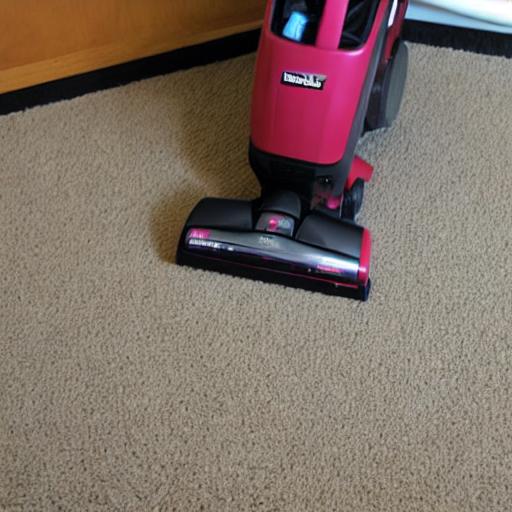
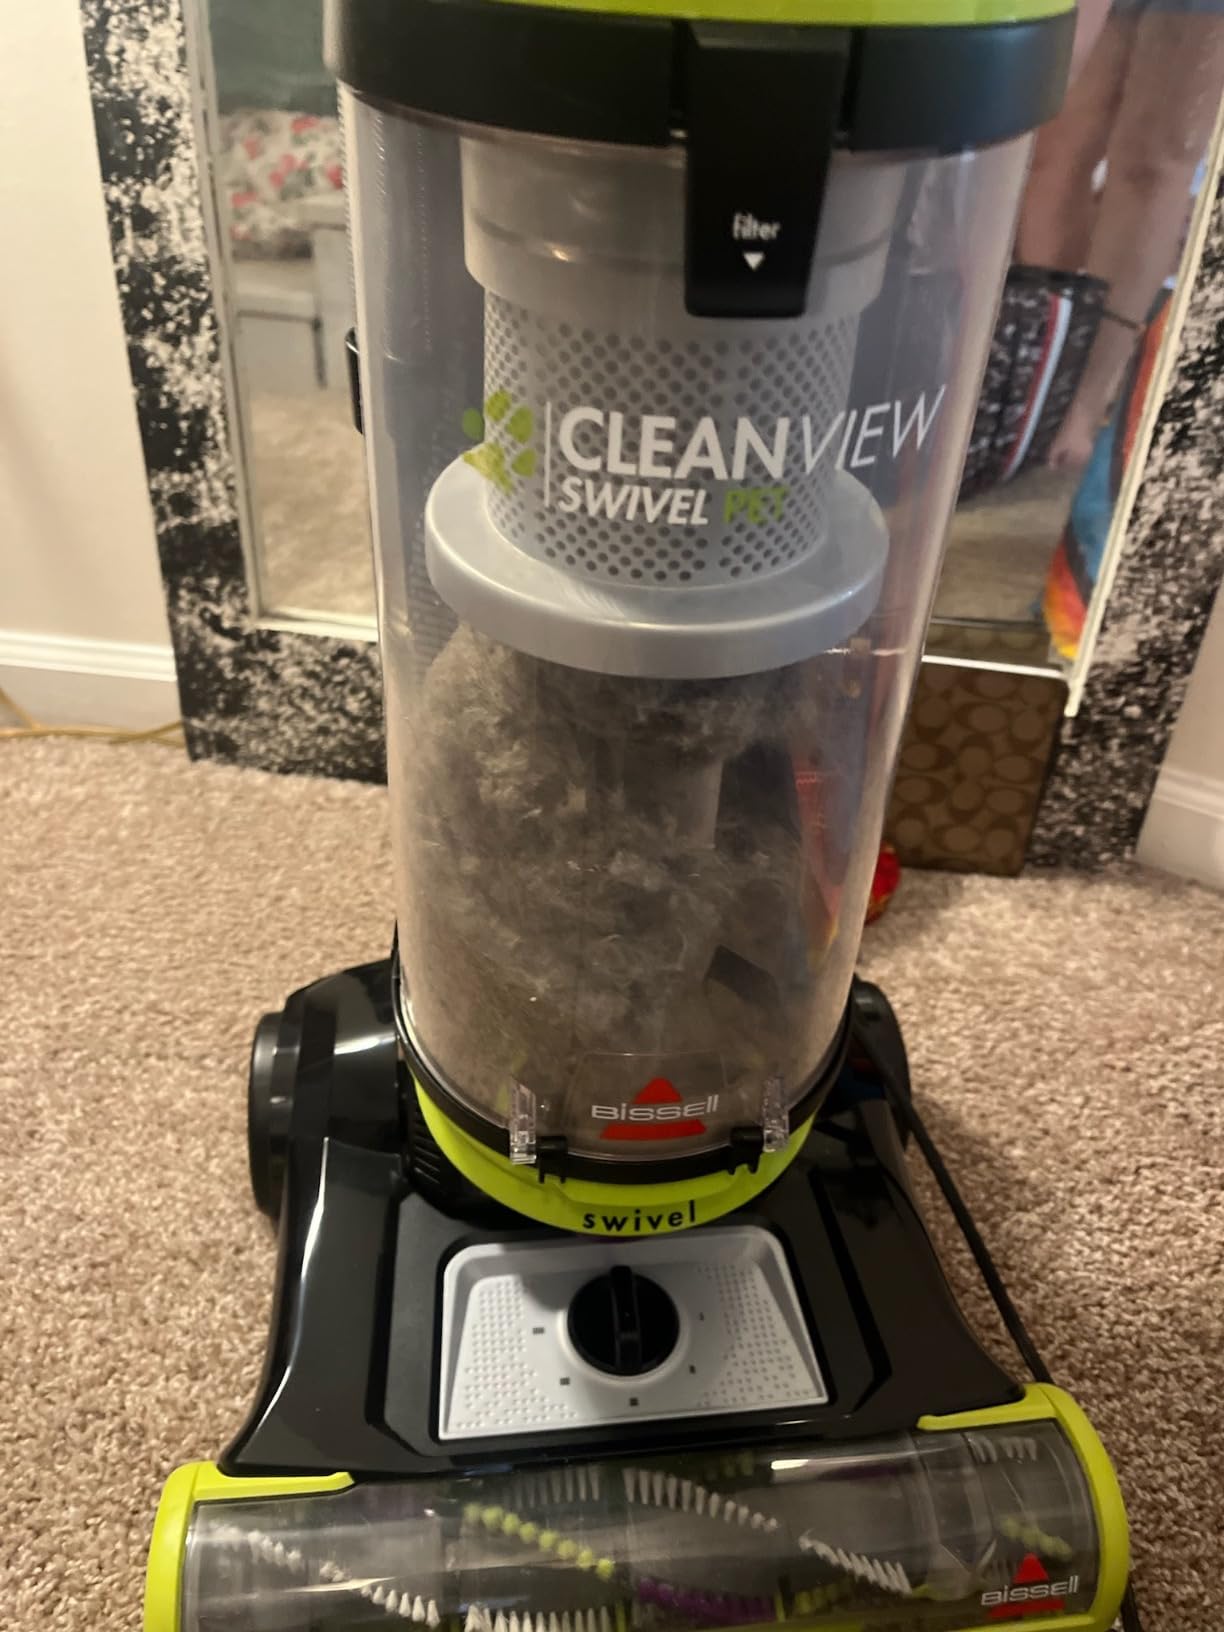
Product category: items_vacuum
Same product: no